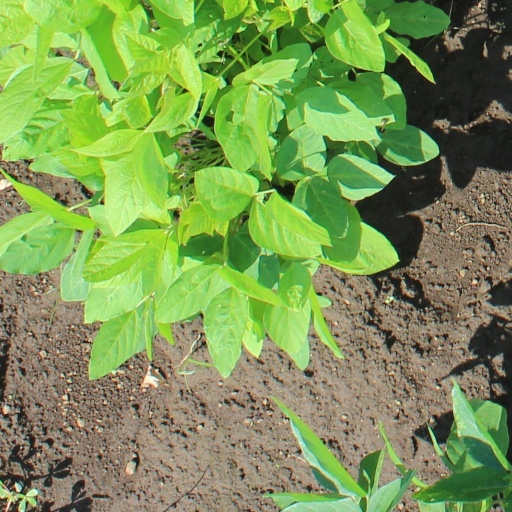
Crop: soybean